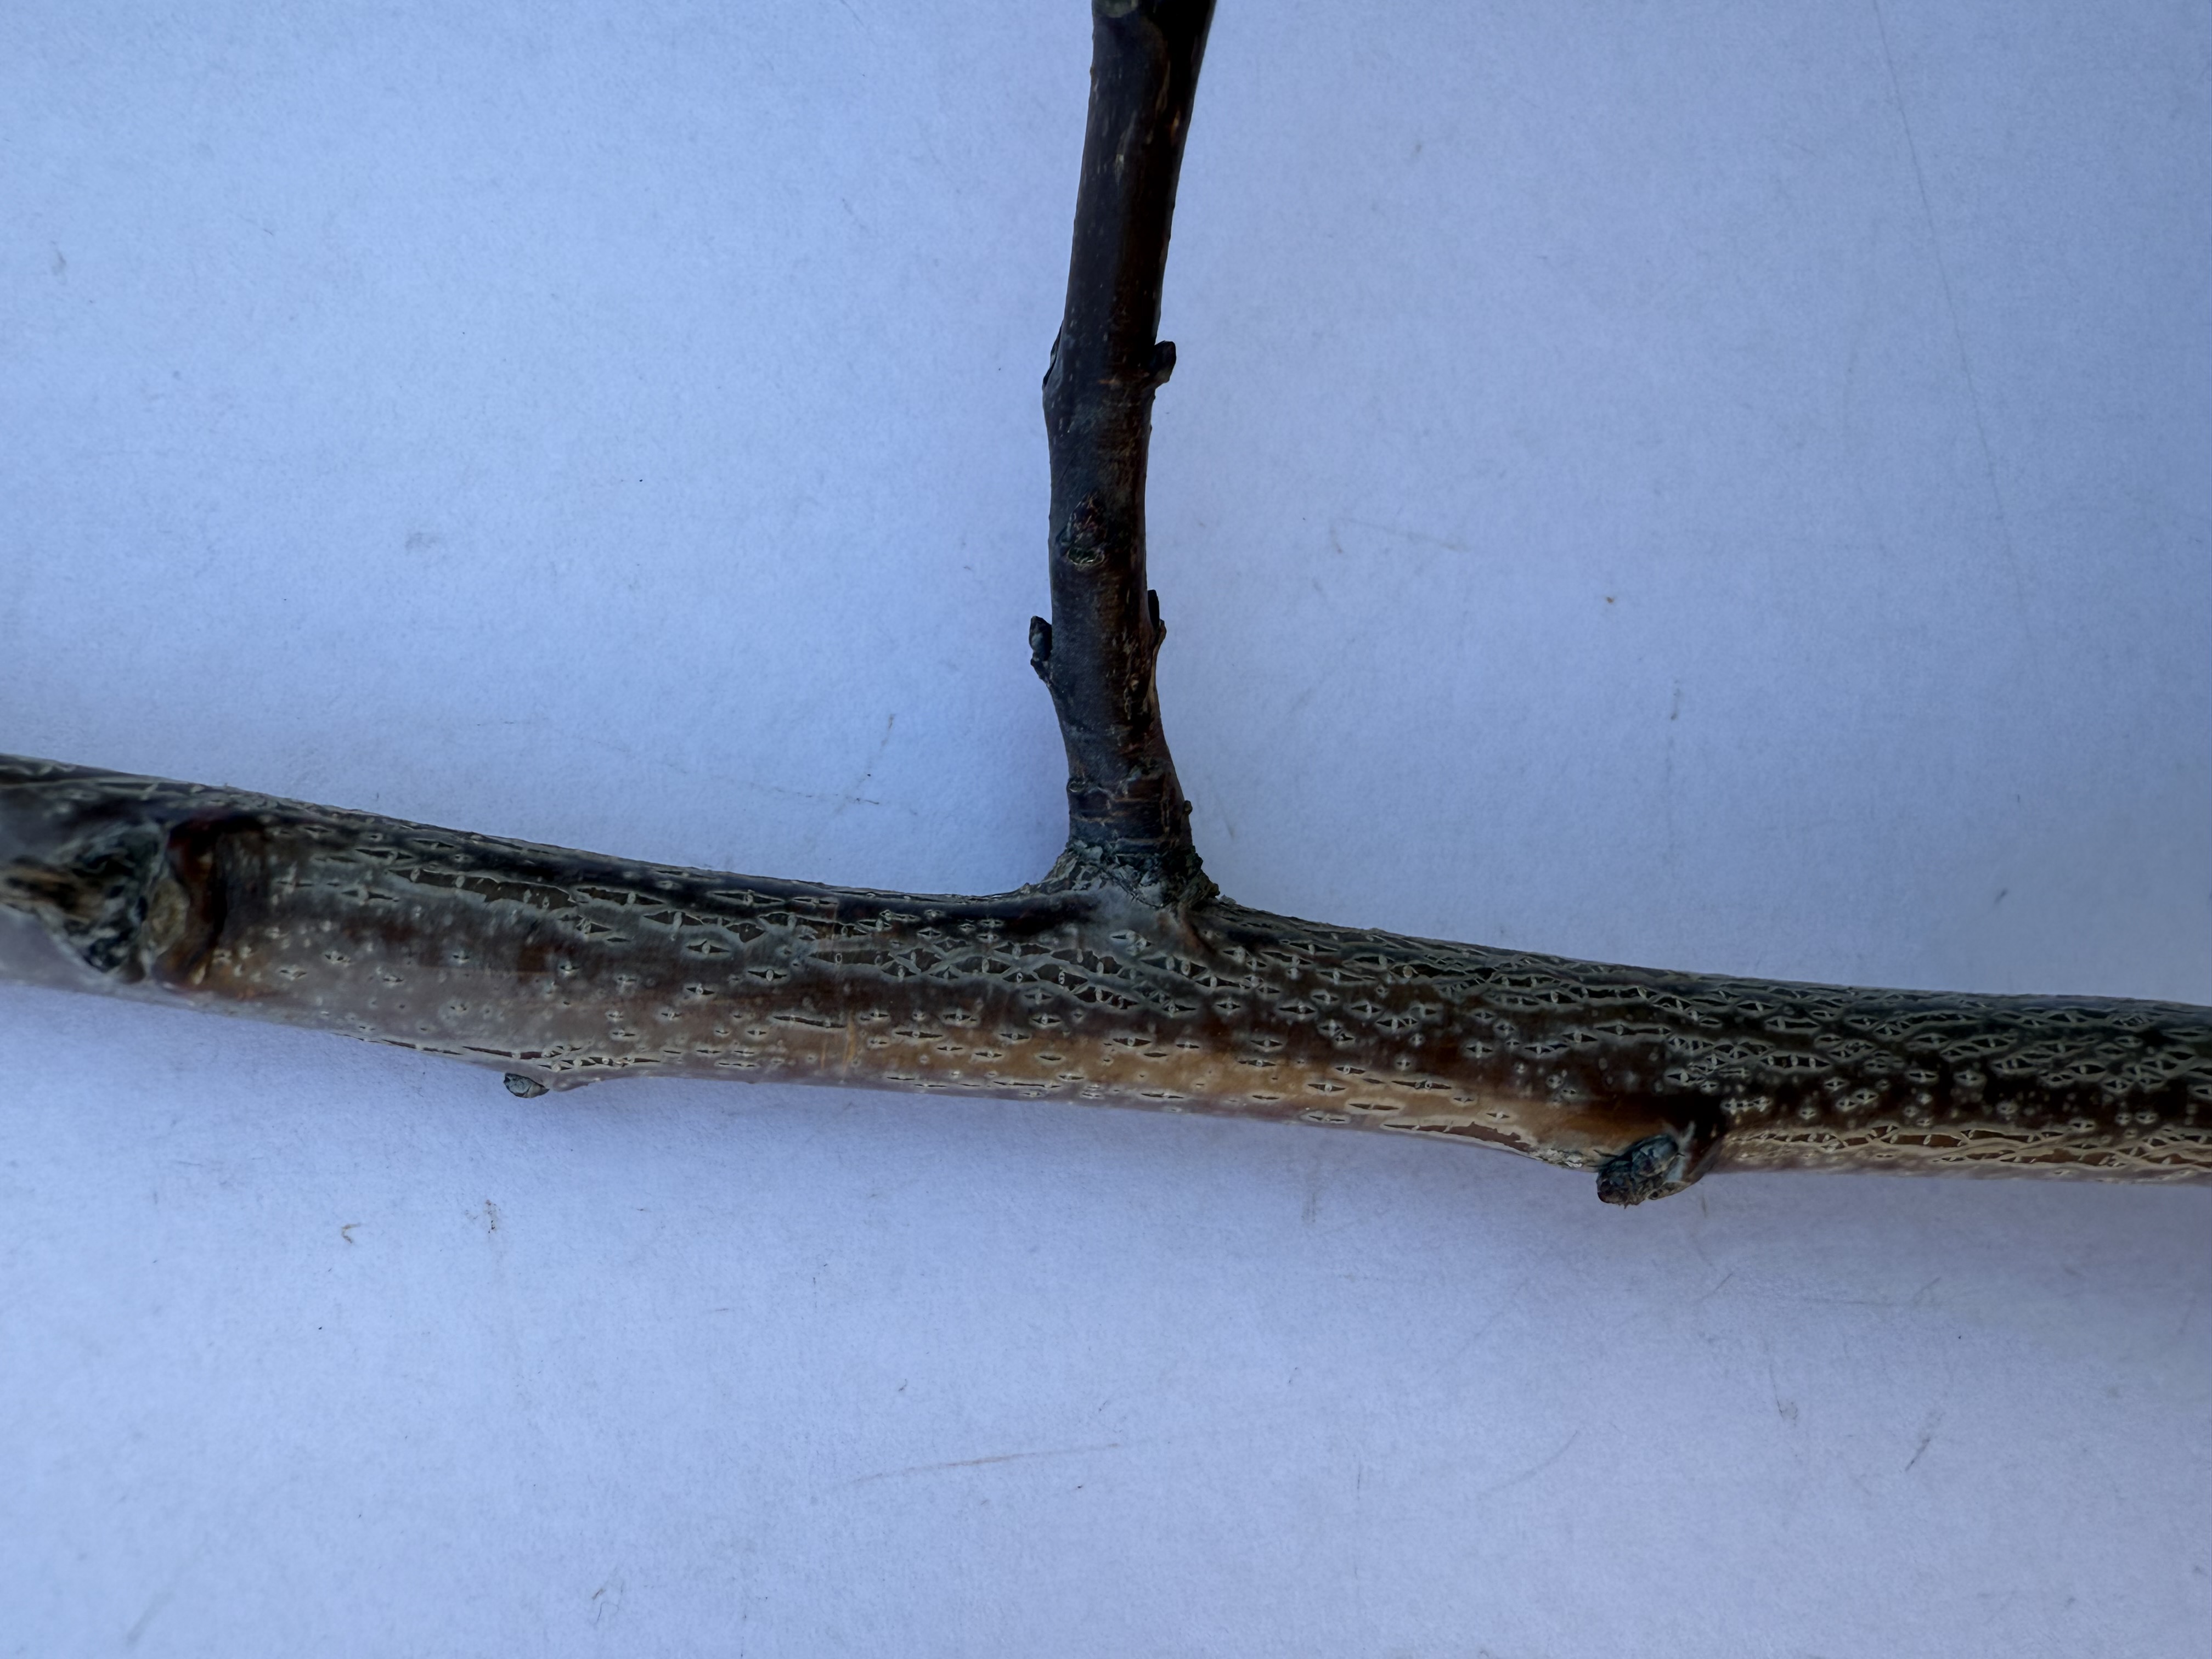
Variety: Sekerpare Apricot